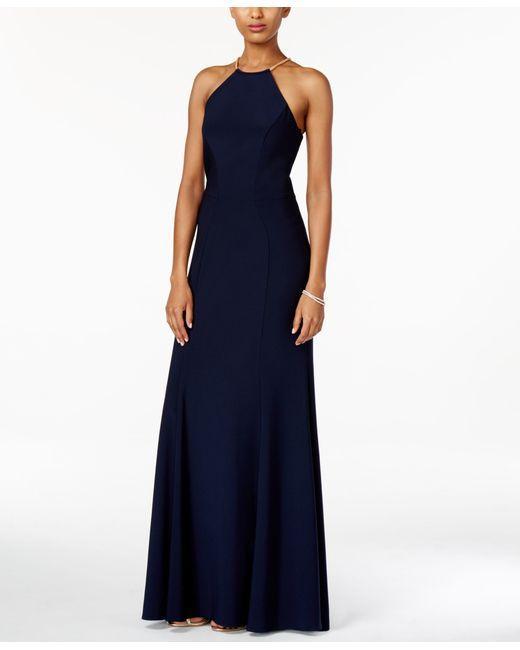
Schwarzes langes Abendkleid mit Neckholder